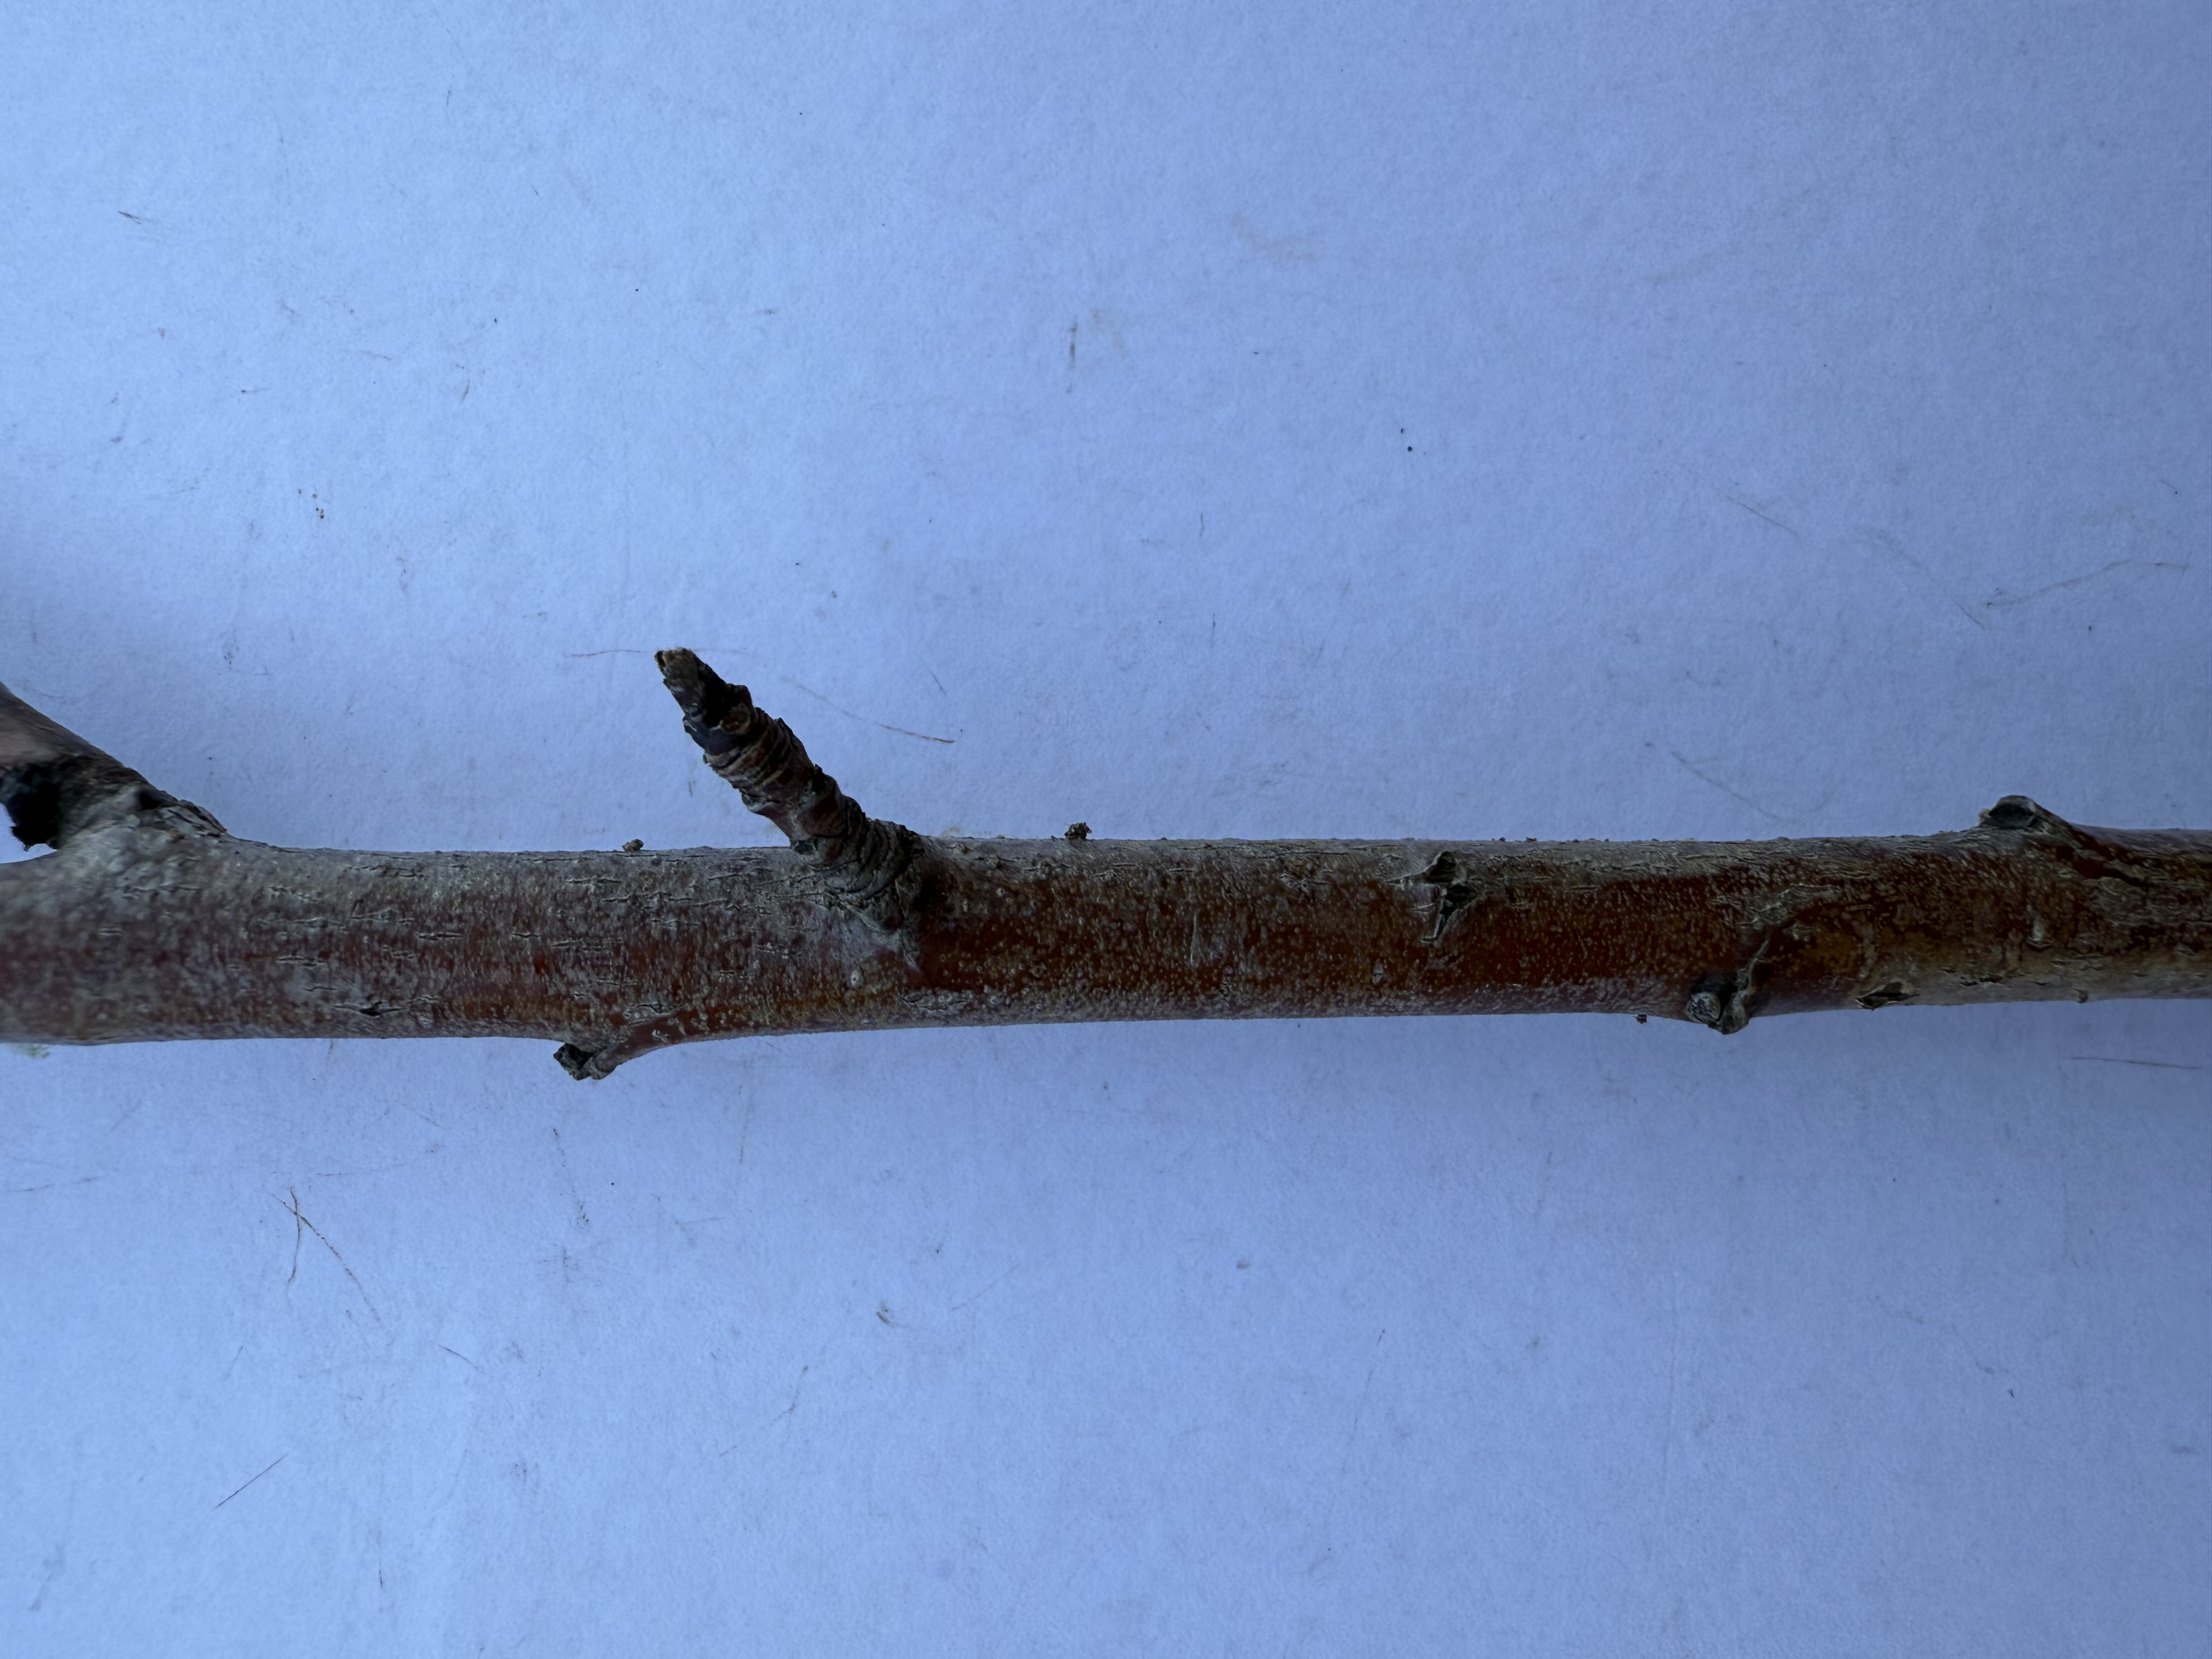
Variety: Duke Blueberry